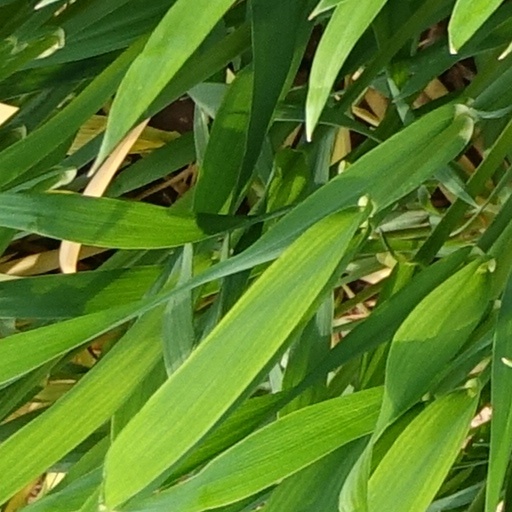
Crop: wheat